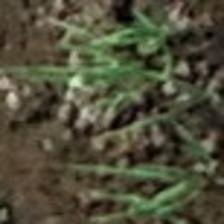
Label: clustered